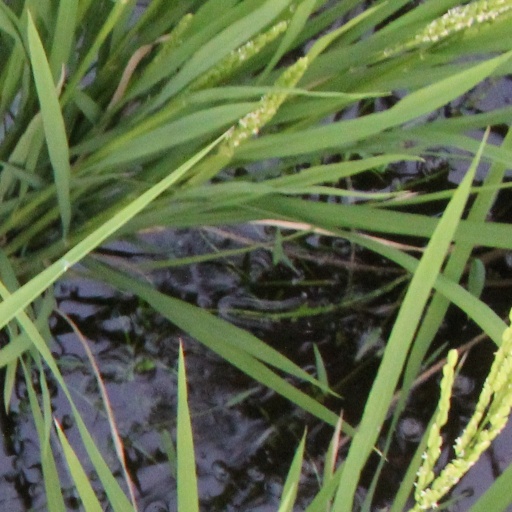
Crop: rice